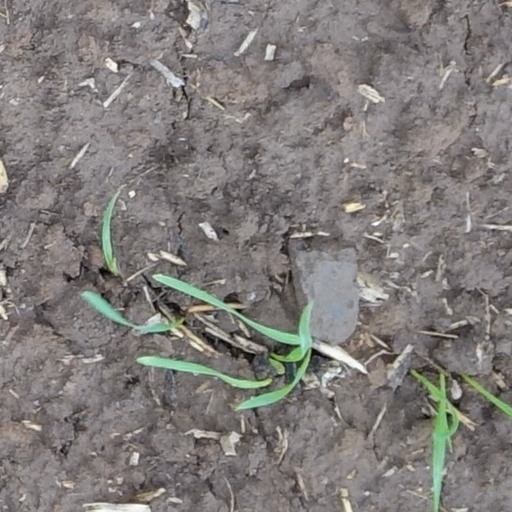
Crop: wheat